Iñaki Perurena

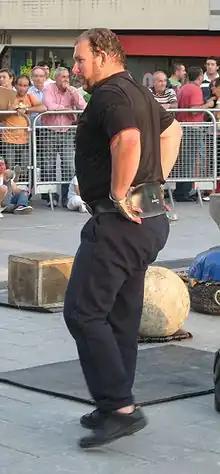

Iñaki Perurena Gartziarena (born 25 October 1956) is a Basque Strongman who specializes in Harri-jasotzaileak (traditional Basque stone-lifting), and also a poet and a bertsolari.